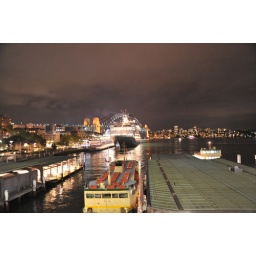
At Circular Quay station, on the way home after dinner. Cruise ship all decked out in lights.